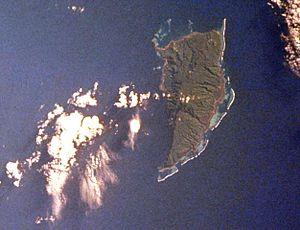
L'île de Koro est une île volcanique de l'océan Pacifique située dans le centre des îles Fidji. Elle fait partie de la province de Lomaiviti.